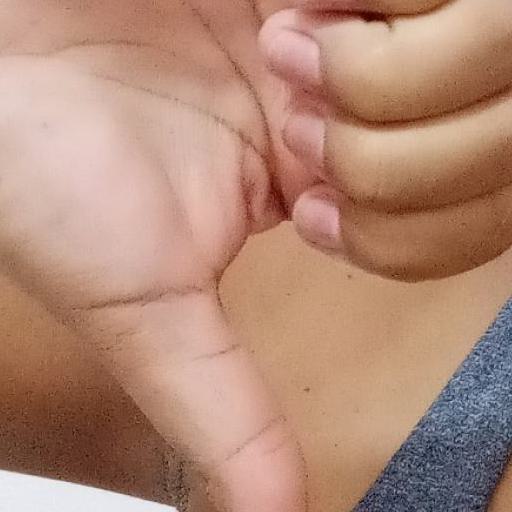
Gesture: dislike